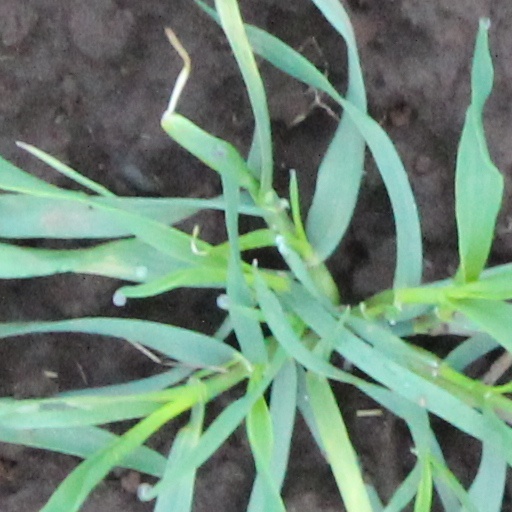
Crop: wheat